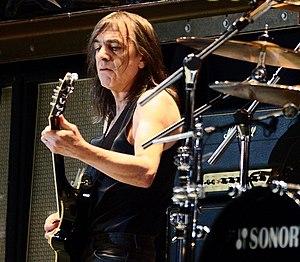
Malcolm Mitchell Young est un musicien australien d'origine écossaise, né le 6 janvier 1953 à Glasgow en Écosse et mort le 18 novembre 2017 à Sydney en Australie, fondateur et guitariste rythmique du groupe de hard rock australien AC/DC. Il est le frère d'Alexander, George et Angus Young.